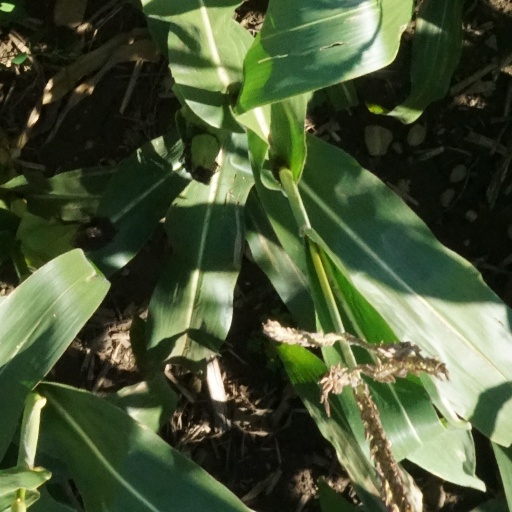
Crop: maize; corn